Operation Battleaxe

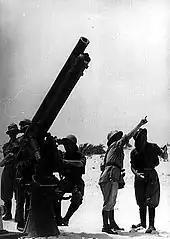
Defence of Fort Capuzzo by Italian anti-aircraft gunners

The rest of the 4th Royal Tank Regiment had been used as a flank guard for the 7th Royal Tank Regiment. While B Squadron was kept in reserve, the three remaining troops of A Squadron (12 tanks) had initial success against Battle Position (B.P.) 38, capturing 200 Axis prisoners and eight field guns with virtually no loss. These gains were lost when A Squadron were repelled at Point 206 and German forces counter-attacked at B.P. 38. In the evening, after A Squadron was down to only one remaining tank, the sixteen tanks of B Squadron were brought into action and Point 206 was captured. In capturing these objectives, the British also took over 500 German and Italian prisoners. That night, the 2nd Scots Guards—a battalion of the 22nd Guards Brigade—were able to advance further eastward and capture an outpost at Musaid.